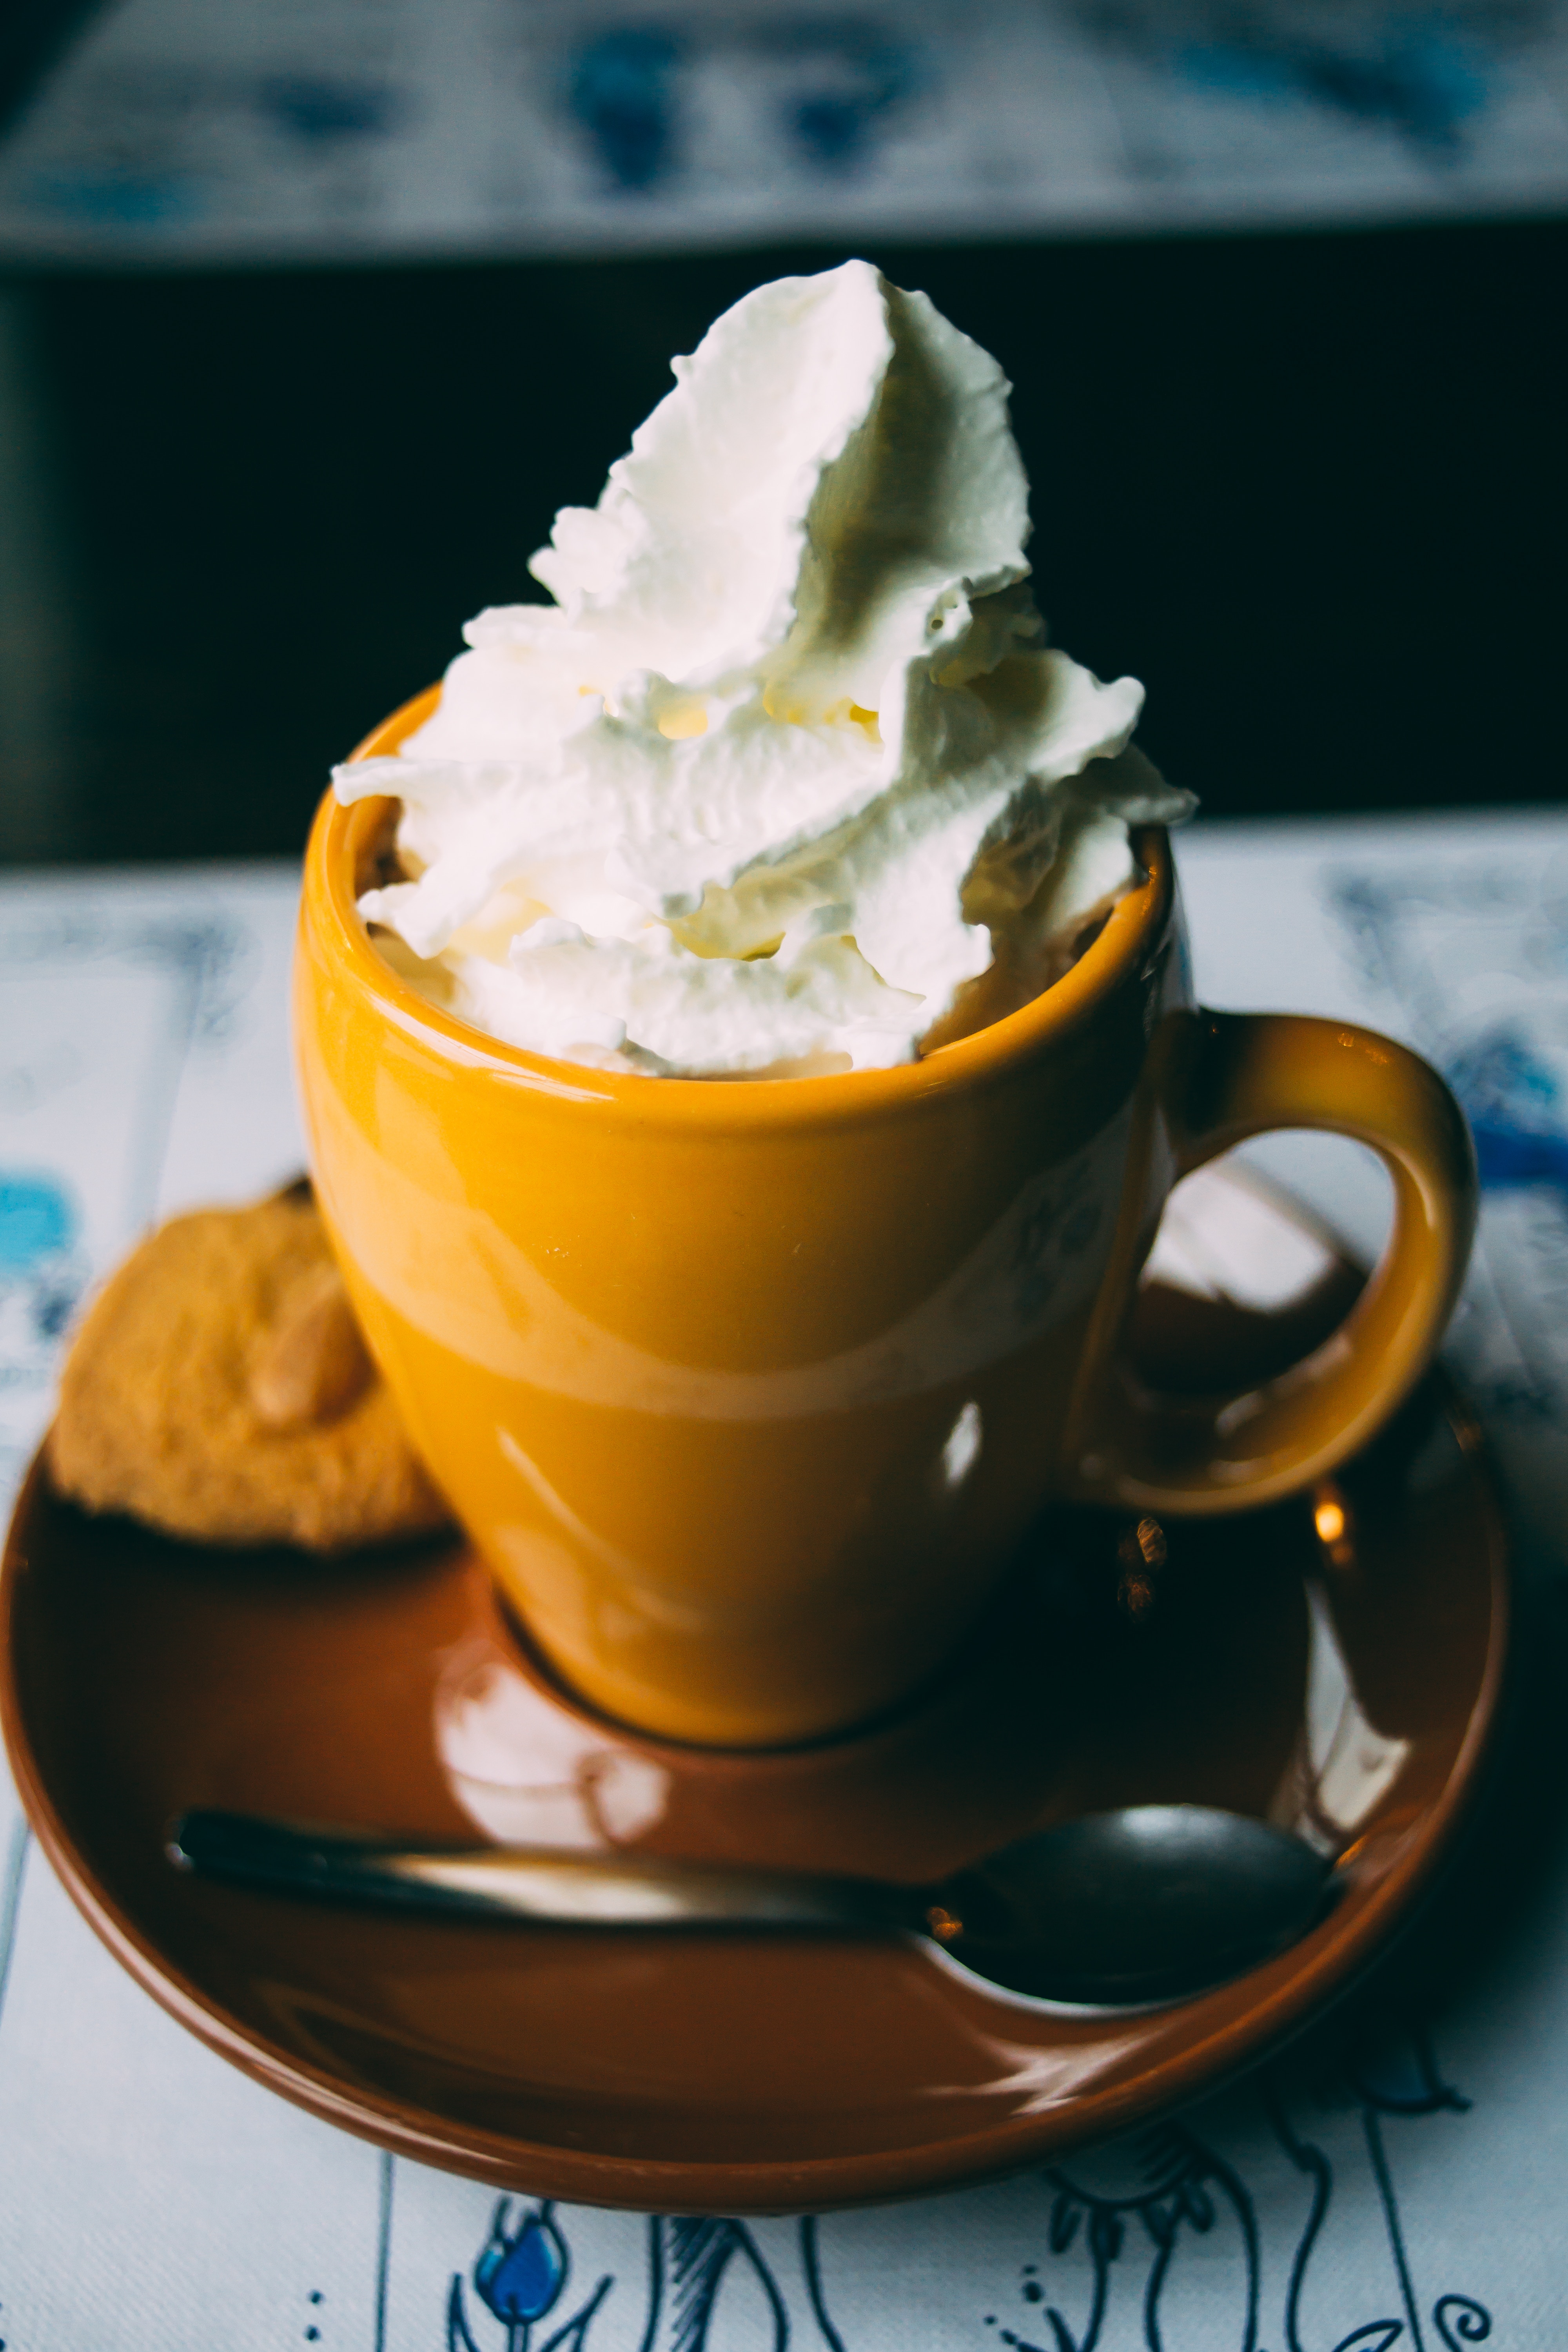
food, produce, drink, ice cream, dessert, dairy product, whipped cream, flavor